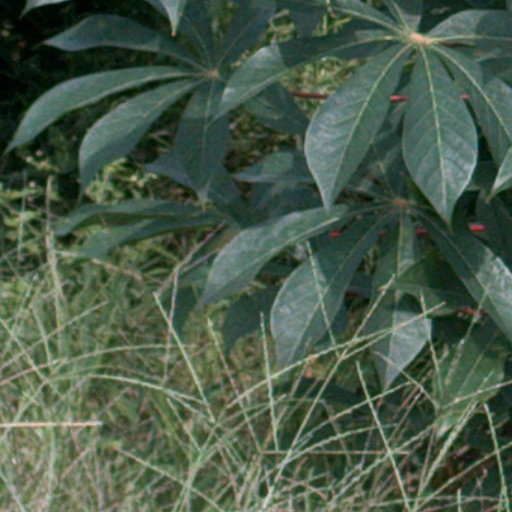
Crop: cassava